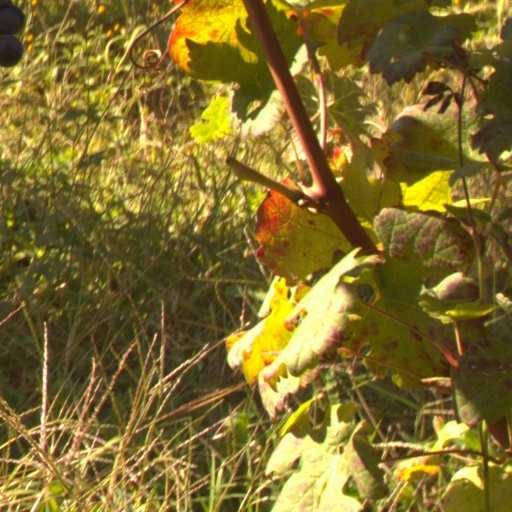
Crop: grape